Ciyuan

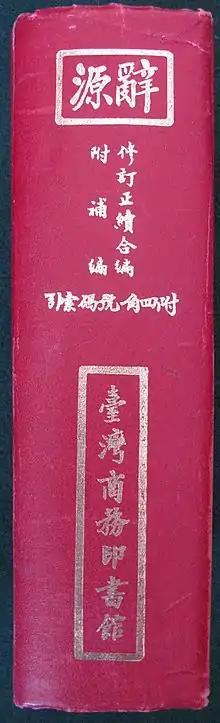
Spine of the Commercial Press single-volume 1974 edition

The Ciyuan or Tz'u-yüan was the first major Chinese dictionary linguistically structured around words ("ci" ) instead of individual characters ("zi" ) used to write them. The Commercial Press published the first edition "Ciyuan" in 1915, and reissued it in various formats, including a 1931 supplement, and a fully revised 1979–1984 edition. The latest (3rd) edition was issued in 2015 to commemorate the centenary anniversary of its first publication.